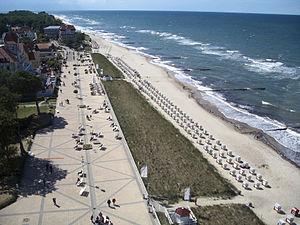
Kühlungsborn est une ville allemande située dans le Land de Mecklembourg-Poméranie-Occidentale et l'arrondissement de Rostock.